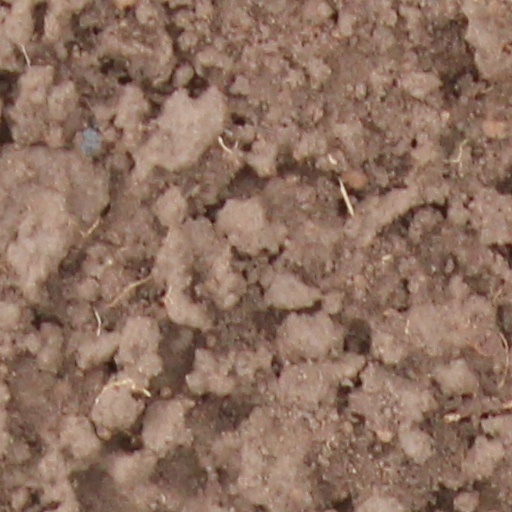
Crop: wheat